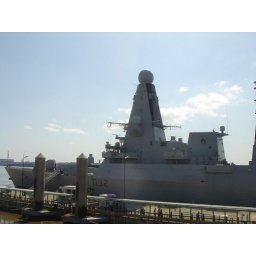
HMS Darings Sampson radar towers above the ship